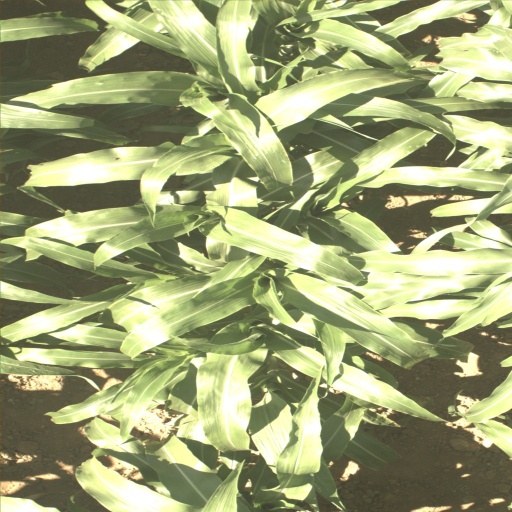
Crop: sorghum